Max Brödel

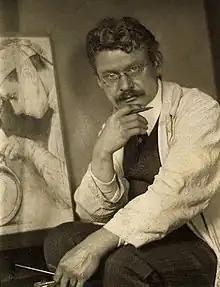
Photograph of Max Brödel by Doris Ulmann

Max Brödel (June 8, 1870 – October 26, 1941) was a medical illustrator. Born in Leipzig, Germany, he began his artistic career after graduating from the Leipzig Academy of Fine Arts, working for Carl Ludwig. Under Ludwig's instruction, Brödel gained a basic knowledge of medicine and became recognized for his detailed medical illustrations. In the late 1890s, he was brought to the Johns Hopkins School of Medicine in Baltimore to illustrate for Harvey Cushing, William Halsted, Howard Kelly, and other notable clinicians. In addition to being a prolific medical illustrator, he developed new artistic techniques such as the carbon dust technique that helped the advancement of the quality and accuracy of medical illustrations for physicians. In 1911, he presided over the creation of the first Department of Art as Applied to Medicine; located at the Johns Hopkins School of Medicine, it continues to train medical illustrators to this day. His graduates spread out across the world, and have founded a number of other academic programs.